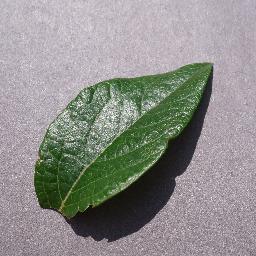
Label: Blueberry___healthy